Minna Bluff

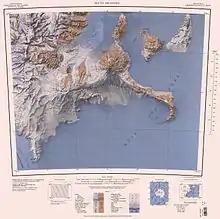
Minna Bluff in center east of map

It was first sighted in June 1902, during Captain Robert Falcon Scott's "Discovery" Expedition, 1901–04.